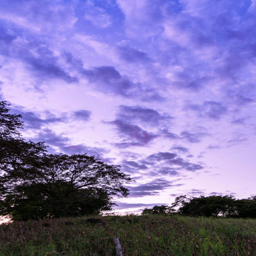
cloudy road drawn in the sky